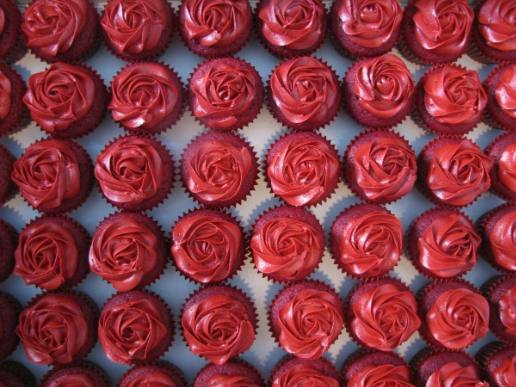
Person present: No